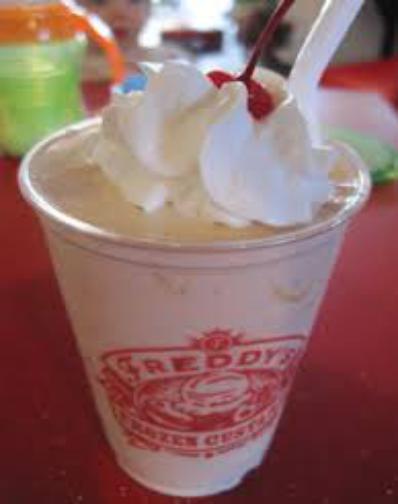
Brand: Freddy's Frozen Custard & Steakburgers
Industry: Food